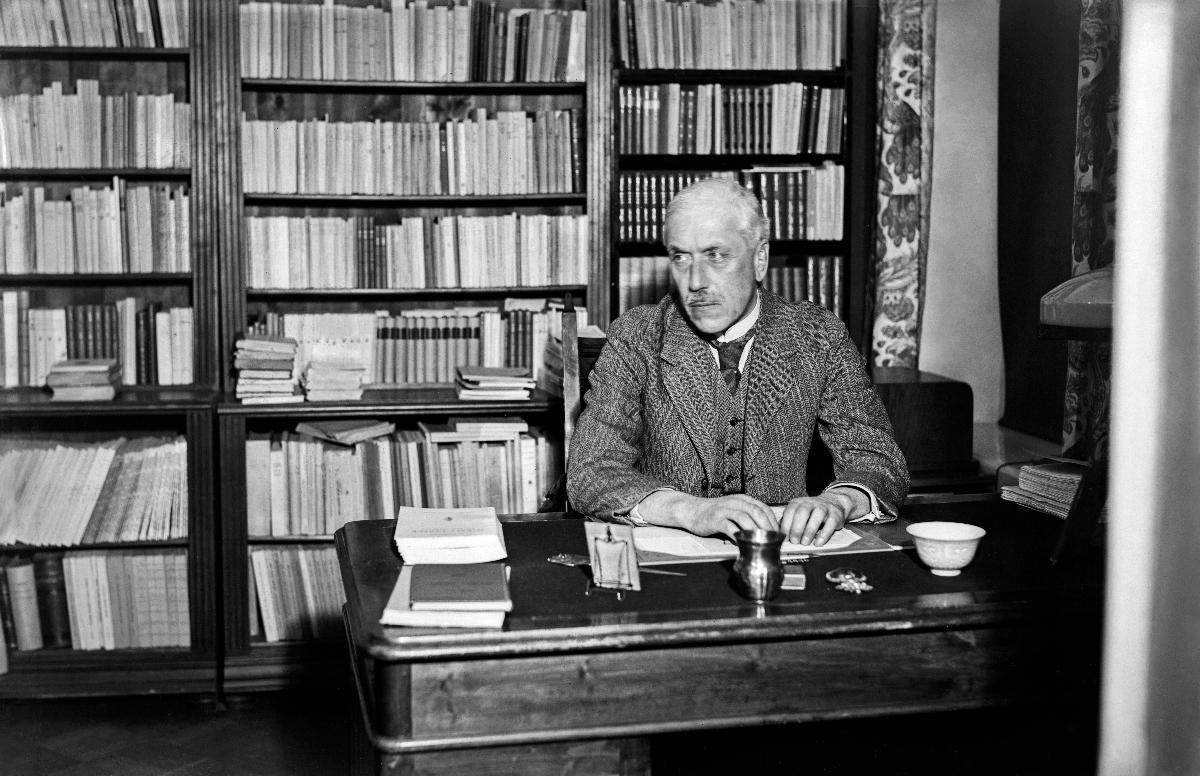
Gunnar Castrén
Gunnar Castrén
sisällön kuvaus: Professori Gunnar Castrén Helsingissä 3.2.1933. content description: Professor Gunnar Castrén in Helsinki 3.2.1933. innehållsbeskrivning: Professor Gunnar Castrén i Helsingfors 3.2.1933.
Kuvaaja: Sundström, Hugo, kuvaaja
Vuosi: 1933
Paikka: Suomi, Uusimaa, Helsinki
Aiheet: Castrén, Gunnar; professorit; tutkijat; antiikin kirjallisuus; henkilöt; työpöydät; HBL; professors; researchers; literature; persons; desks; university professors; literature researchers; professorer; forskare; litteratur; personer (individer); arbetsbord; universitet; personer; skrivbord; litteraturforskning